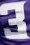
Number: 3